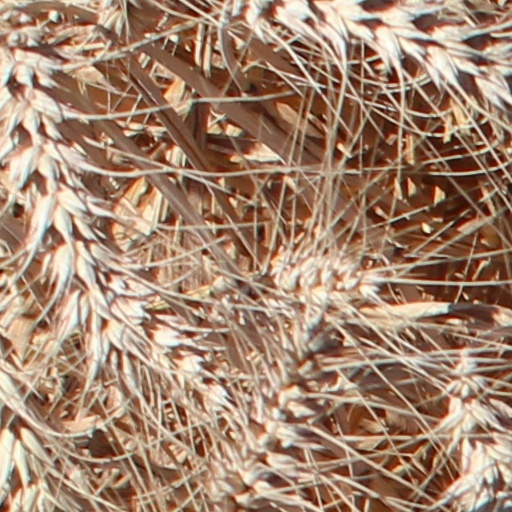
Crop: wheat